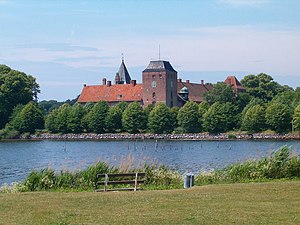
Nysted / Historie / Renæssancen
Aalholm Slot set fra havnen.
Nysted er en tidligere købstad – Danmarks sydligste – på det sydøstlige Lolland med 1.312 indbyggere, beliggende 27 km øst for Rødby, 24 km sydøst for Maribo, 19 km syd for Sakskøbing og 18 km sydvest for kommunesædet Nykøbing Falster. Byen hører til Guldborgsund Kommune og ligger i Region Sjælland.